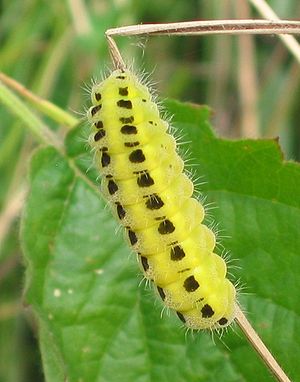
Seksplettet køllesværmer / Kilder/Henvisninger
Larve
Seksplettet køllesværmer
Seksplettet køllesværmer er en natsværmer i familien køllesværmere. Den er lokalt almindelig i Danmark, hvor den træffes på tørre og sandede steder, såsom blomsterrige skovstier og -lysninger, grøftekanter, overdrev og tørre enge. Den flyver om dagen, gerne i stærk solskin, fra omkring starten af juli til hen i august. Den har seks røde pletter på sine ellers sorte forvinger. Bagvingerne er røde med en smal sort yderrand. Den seksplettede køllesværmer er den største af de 9 arter, der er fundet i Danmark, med et vingefang på 28-35 mm.